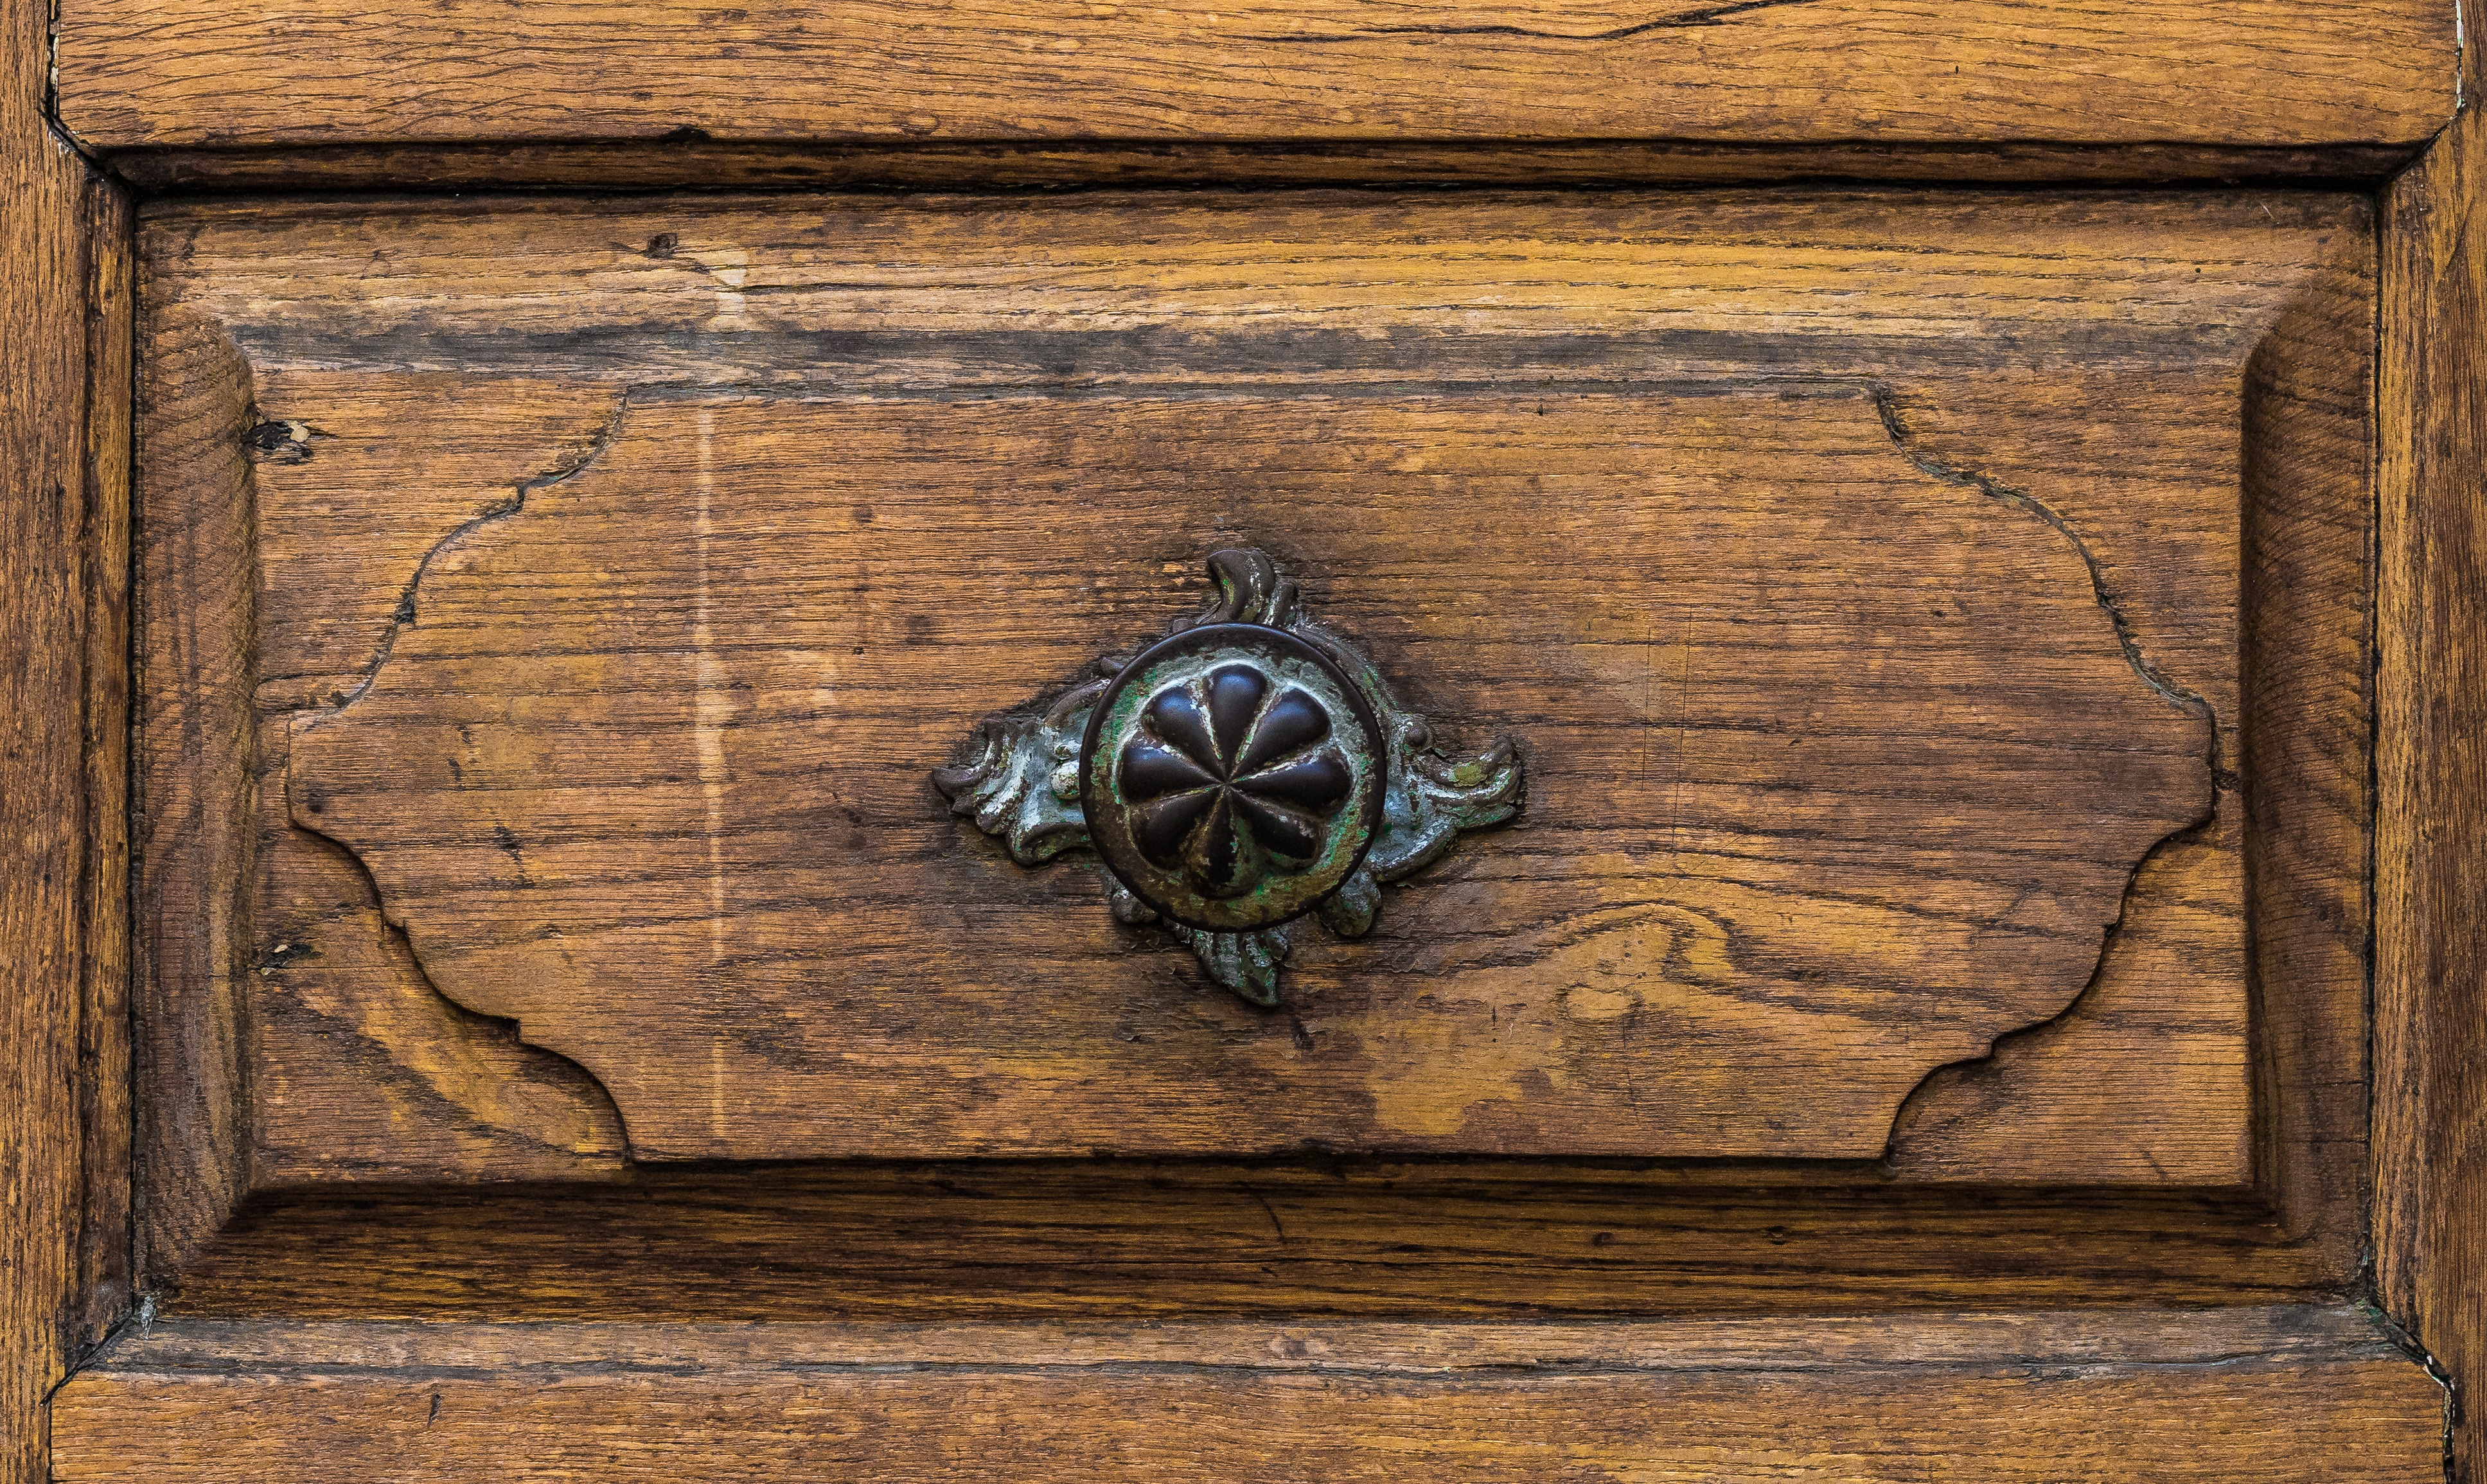
structure, wood, antique, grain, texture, pattern, furniture, door, background, carving, man made object